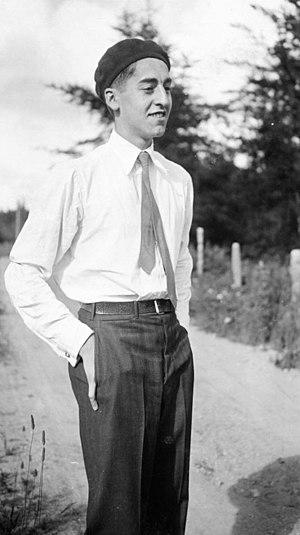
Jean Vallerand, musicien, compositeur, critique musical, journaliste et professeur québécois né le 24 décembre 1915 à Montréal et décédé le 24 juin 1994 à Montréal.